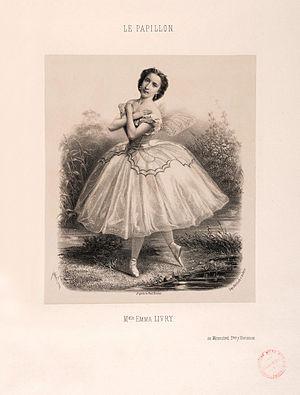
Emma Livry, Le Papillon.
Le Papillon est un ballet en 2 actes et 4 tableaux de Marie Taglioni, musique de Jacques Offenbach, créé à l'Opéra de Paris le 26 novembre 1860. Les interprètes principaux en sont Emma Livry et Louis-Alexandre Mérante.
Emma Livry est une ballerine française, morte après que sa tenue de scène eut pris feu sur la scène de l'Opéra de Paris.